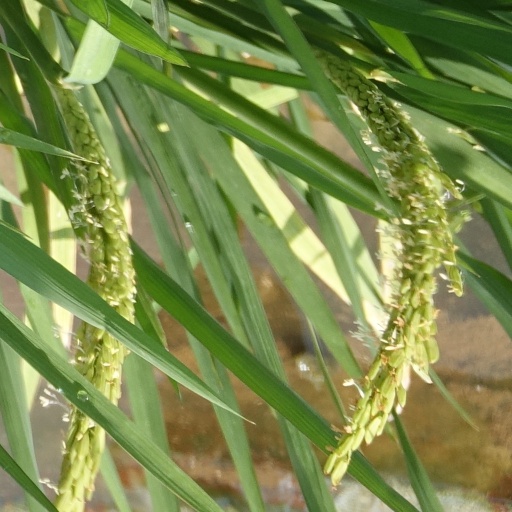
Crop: rice